Japanese–Portuguese conflicts

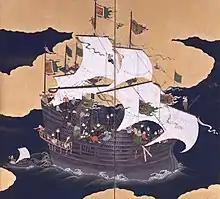
Portuguese carrack depicted in a Japanese screen.

Early in 18 October 1565, the lord of Hirado Matsura Takanobu attacked two Portuguese ships anchored at Fukuda, with a flotilla of eight to ten large junks, up to sixty smaller boats and several hundred samurai, when most Portuguese were ashore. The Japanese were repulsed however, having lost 3 ships and 70 men. The Portuguese suffered only 8 lives lost, and set sail for Macao at the end of November.